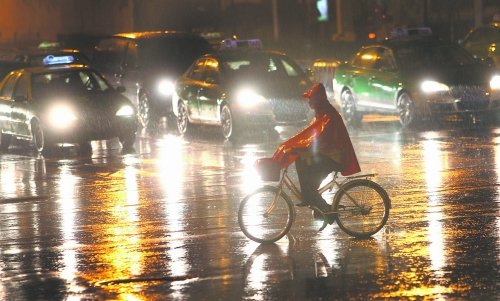
Weather: rain or strom